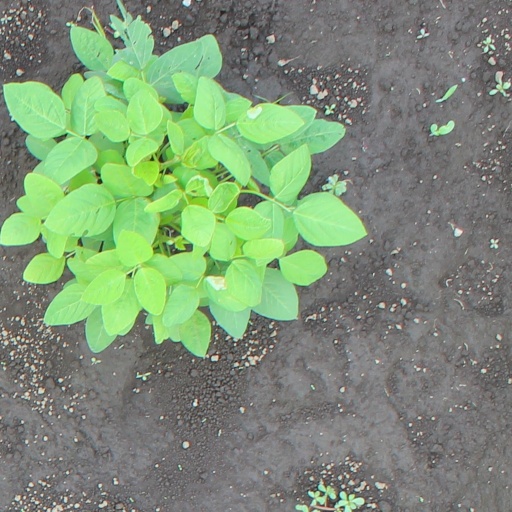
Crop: soybean